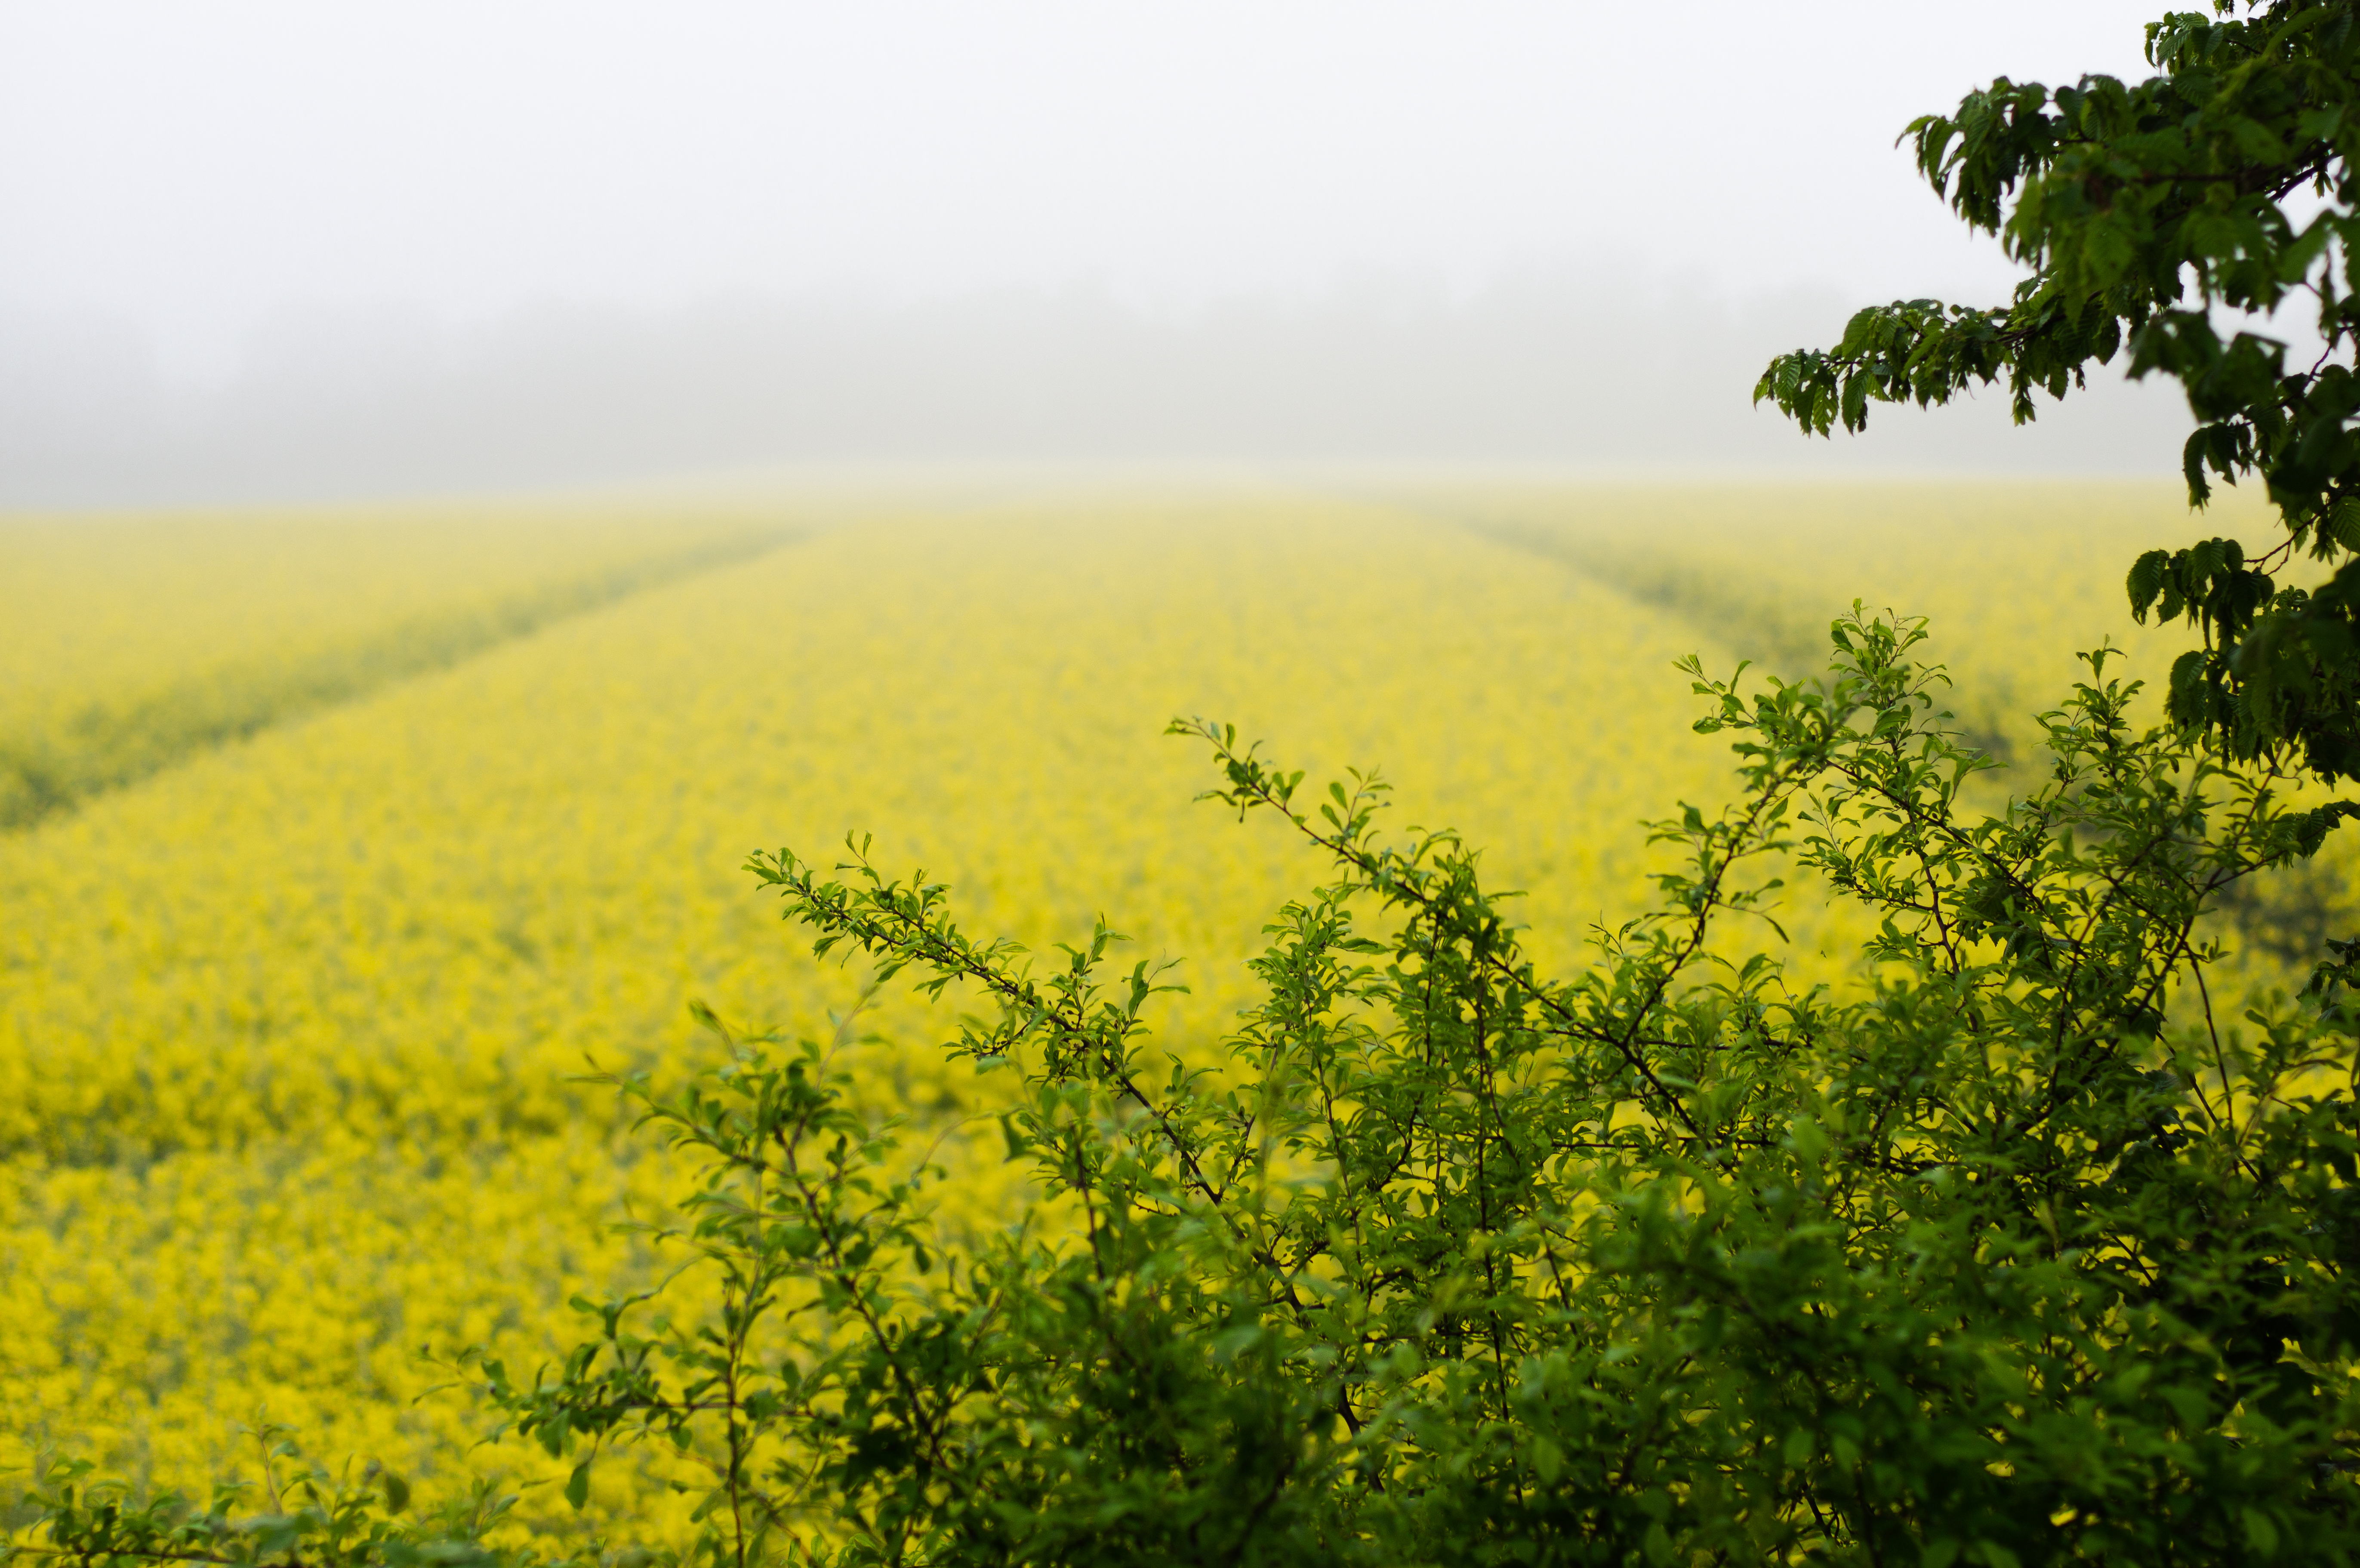
spring, oilseed rape, rape field, fog, shrubs, yellow, fog bank, bright, light, mood, background, landscape, nature, atmospheric, trees, forest, People in nature, natural landscape, rapeseed, field, canola, green, atmospheric phenomenon, sky, natural environment, tree, plant, mustard, morning, meadow, grassland, mustard plant, rural area, prairie, sunlight, mustard and cabbage family, summer, grass, crop, plain, wildflower, brassica rapa, flower, brassica, hill, agriculture, pasture